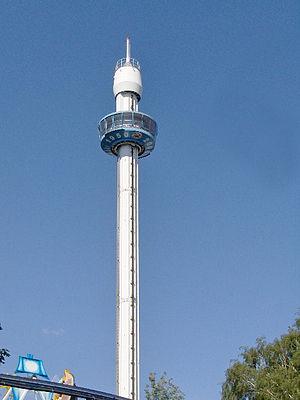
American Adventure ouvert au public le 27 juin.